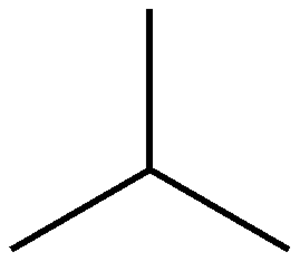
L'isobutane ou 2-méthylpropane est un hydrocarbure de formule brute C₄H₁₀ que l'on trouve sous forme de gaz dans les conditions habituelles de température et de pression. C'est un isomère du butane. Il est utilisé comme fluide réfrigérant sous le nom de R600a.